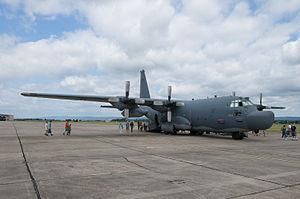
Le Lockheed MC-130 est un avion militaire américain destiné à soutenir l'action des forces spéciales par des missions d'infiltrations et d'exfiltration loin derrière les lignes ennemies. C'est une variante de l'avion de transport Lockheed C-130 Hercules.